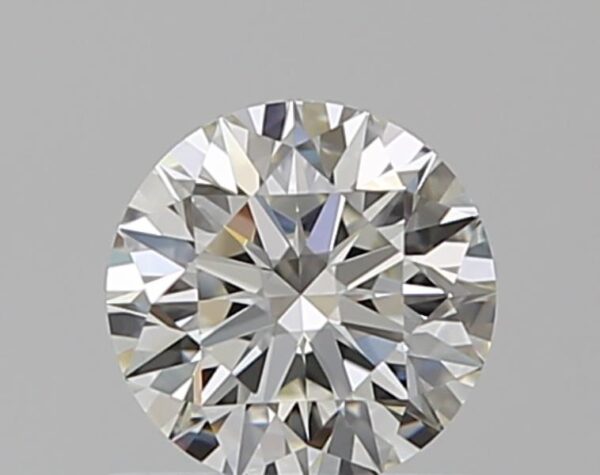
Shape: round
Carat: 0.54
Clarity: VS1
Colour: I
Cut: EX
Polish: EX
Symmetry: EX
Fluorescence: N
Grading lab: GIA
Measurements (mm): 5.18 x 5.22 x 3.26